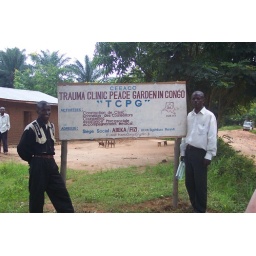
41/104 - TCPG road sign in Abeka